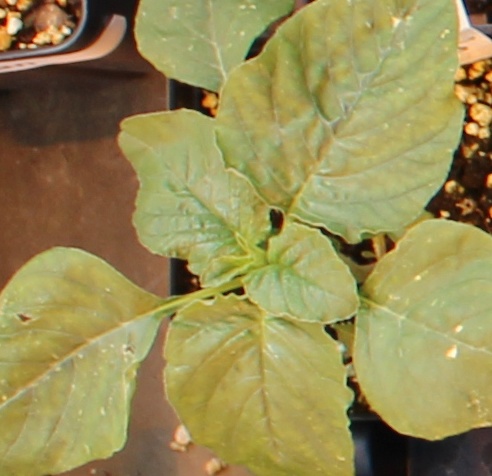
Label: Blackbean